Mátyás Usztics

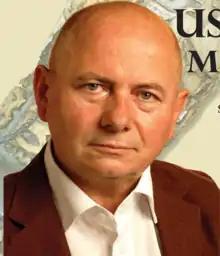
Mátyás Usztics in 2008

Mátyás Usztics (9 April 1949 – 29 April 2017) was a Hungarian stage and film actor, most notable for his role of Sgt. János Karádi in the Hungarian television show "Angyalbőrben". As a regular voice actor too, he was the Hungarian dubbing voice of Roger Rabbit in "Who Framed Roger Rabbit" and Gopher in "The Many Adventures of Winnie the Pooh". He served as founding director of the National Chamber Theatre from 2003 until his death.